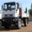
Label: truck